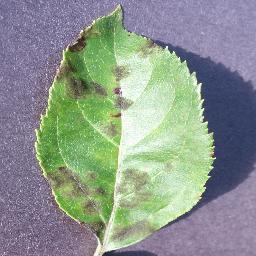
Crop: apple
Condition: scab